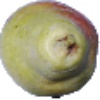
Label: Pear Williams 1